Norton Priory

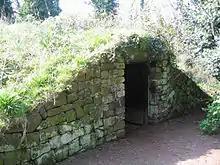
A mound-shaped structure covered in grass. At the front is a stone wall with a doorway.

The of grounds surrounding the house have been largely restored to include the 18th-century pathways, the stream-glade and the 19th-century rock garden. The foundations exposed in the excavations show the plan of the former church and monastic buildings. In the grounds is a Grade II listed garden loggia in yellow sandstone, possibly designed by James Wyatt. At its front are two Doric columns and two antae, and above these is a cornice with a fluted frieze. The side walls are built in stone, and the back wall is constructed internally of stone and externally of brickwork. Also in the grounds are several modern sculptures, and a sculpture trail has been designed in conjunction with these. In the 1970s the fragments of the mould found in the bell pit were re-assembled and used to create a replica of the bell, which was cast in Widnes and now stands in a frame in the grounds. This was opened at a ceremony performed by Sir Bernard Lovell in 1977. A herb garden was developed as part of the BBC's "Hidden Garden" programme. This seeks to re-create a herb garden as it would have been during the medieval period, and its plan is based on herb gardens in other monastic sites. The plants grown are those reputed to be of value in treating the diseases revealed in the excavated skeletons.